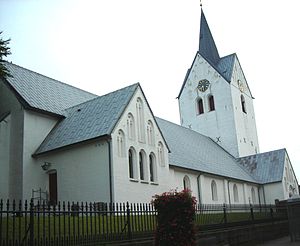
Thy
Thisted Kirke.
Thy er et område i Nordvestjylland, med i alt 40.000 indbyggere, og Thisted er hovedbyen med 14.000 indbyggere.